Book of Potions

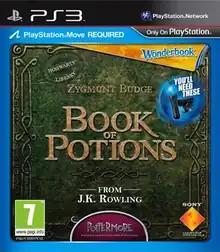
European cover art

Book of Potions (or Wonderbook: Book of Potions) is a 2013 augmented reality game developed by London Studio and published by Sony Computer Entertainment for the PlayStation 3. It is a companion to the "Harry Potter" series and serves as a follow-up to the Wonderbook's debut title, "Book of Spells" (2012). It was released in North America on 12 November 2013 and Europe on 15 November 2013, alongside "Diggs Nightcrawler" and "Walking with Dinosaurs".